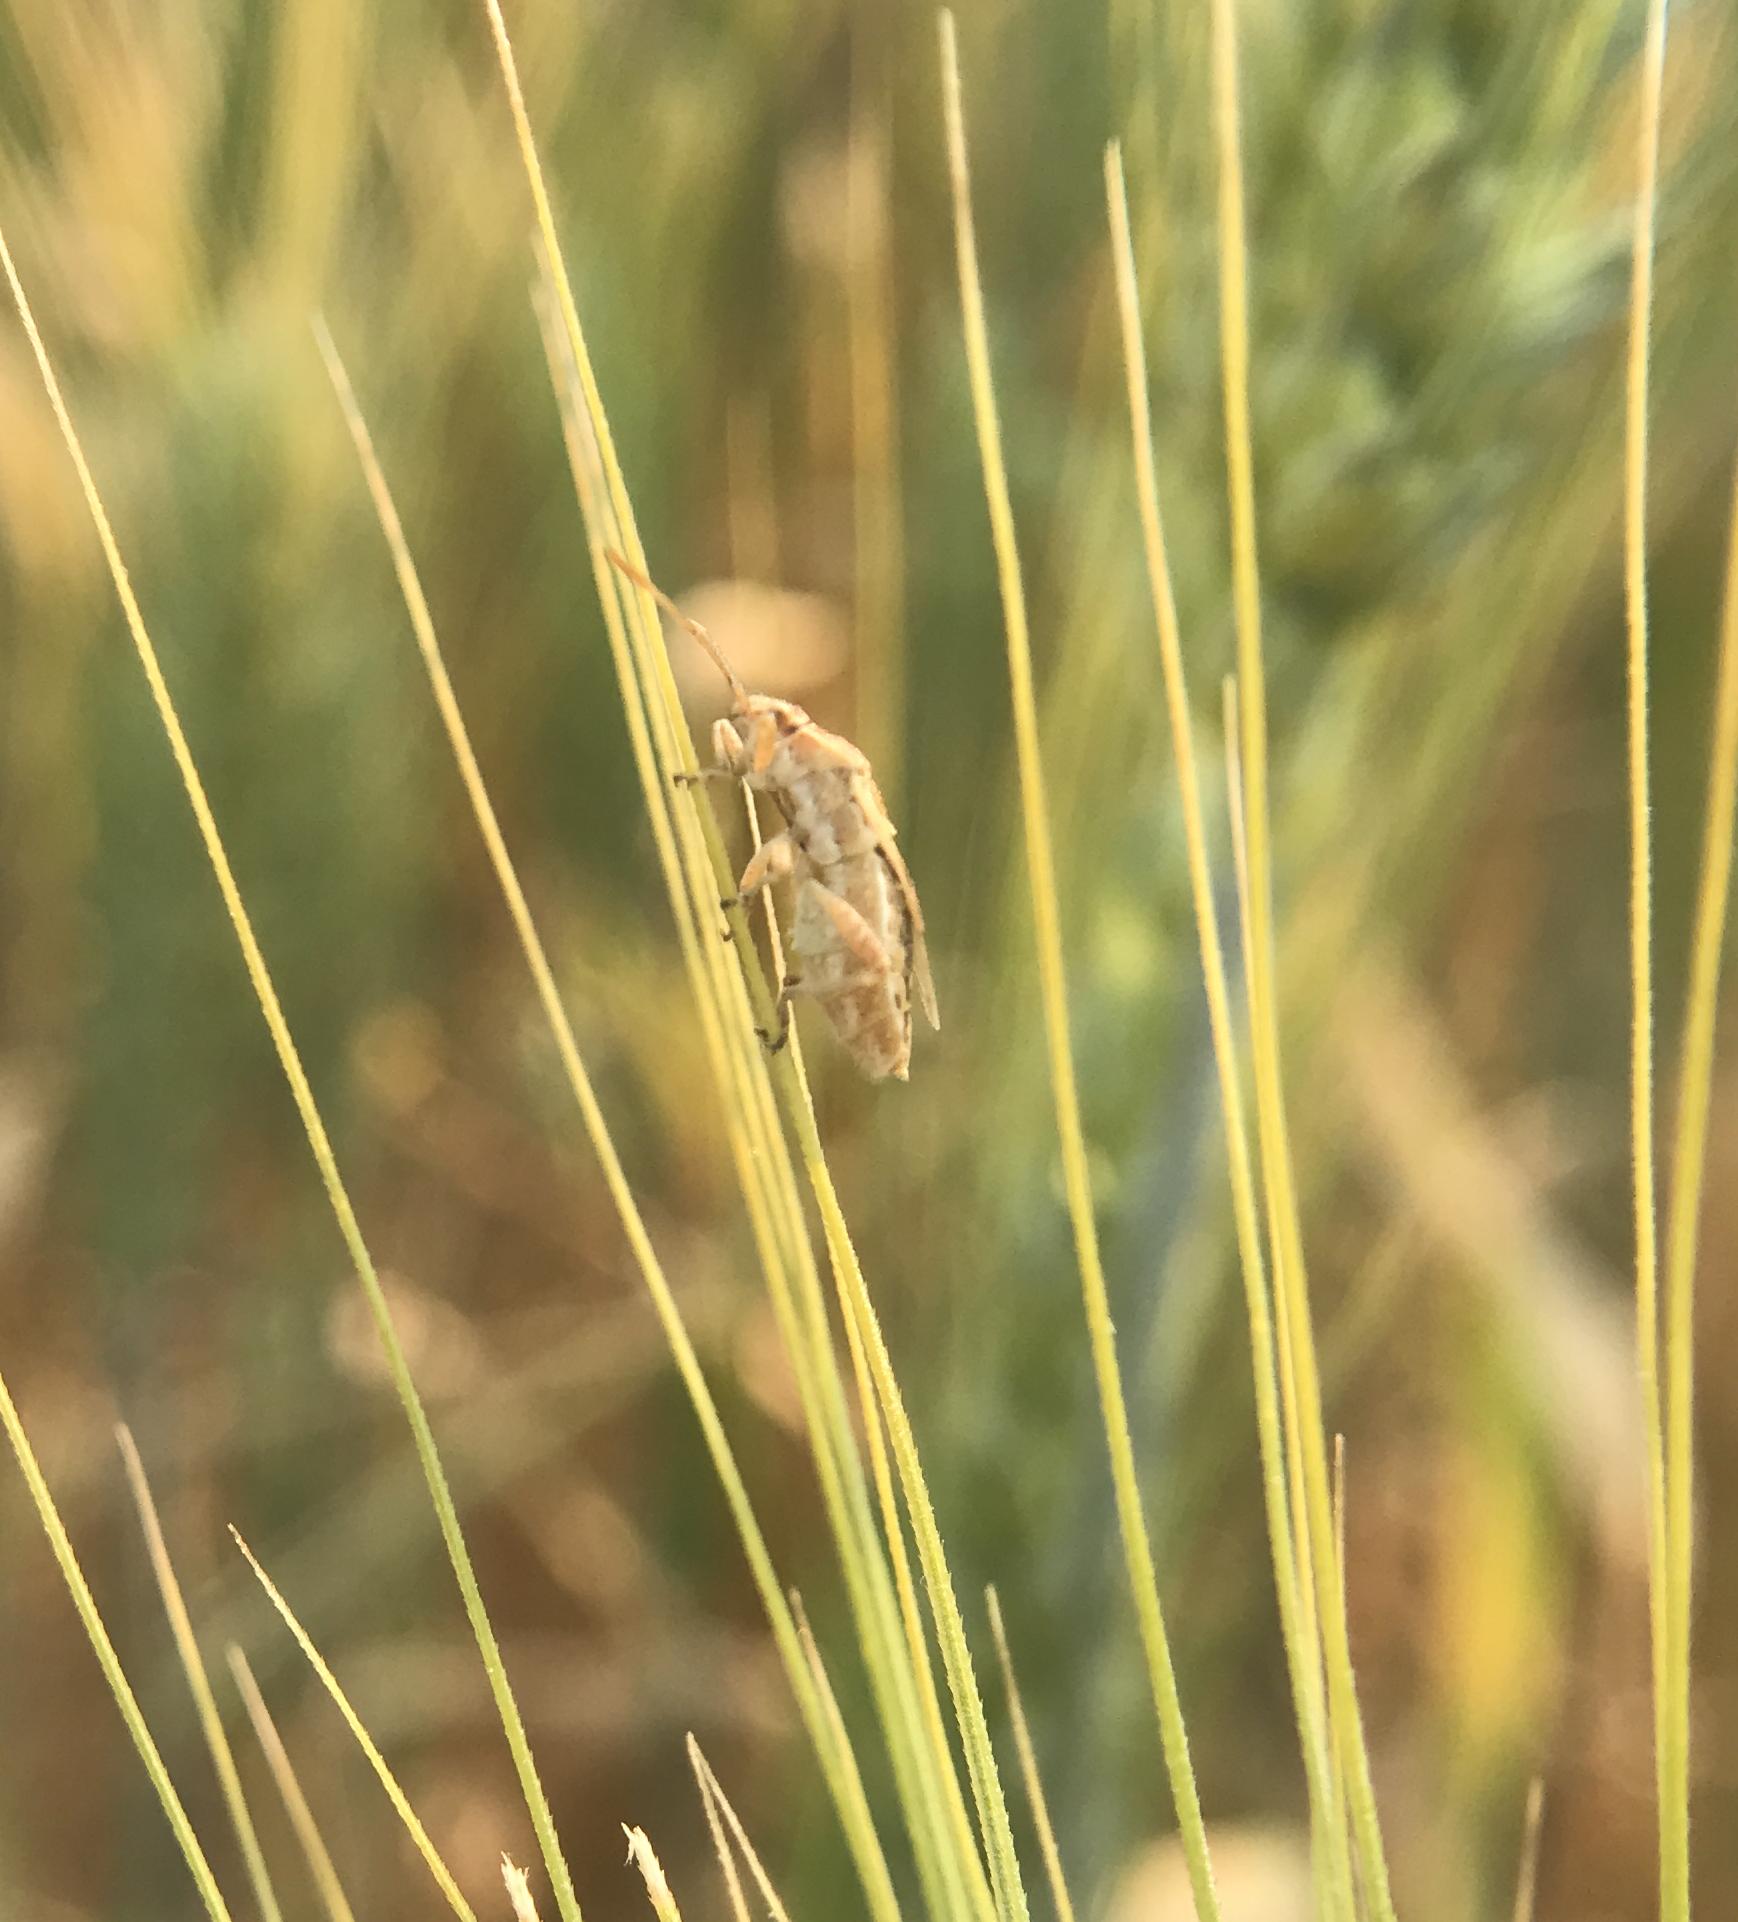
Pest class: lygus_bug